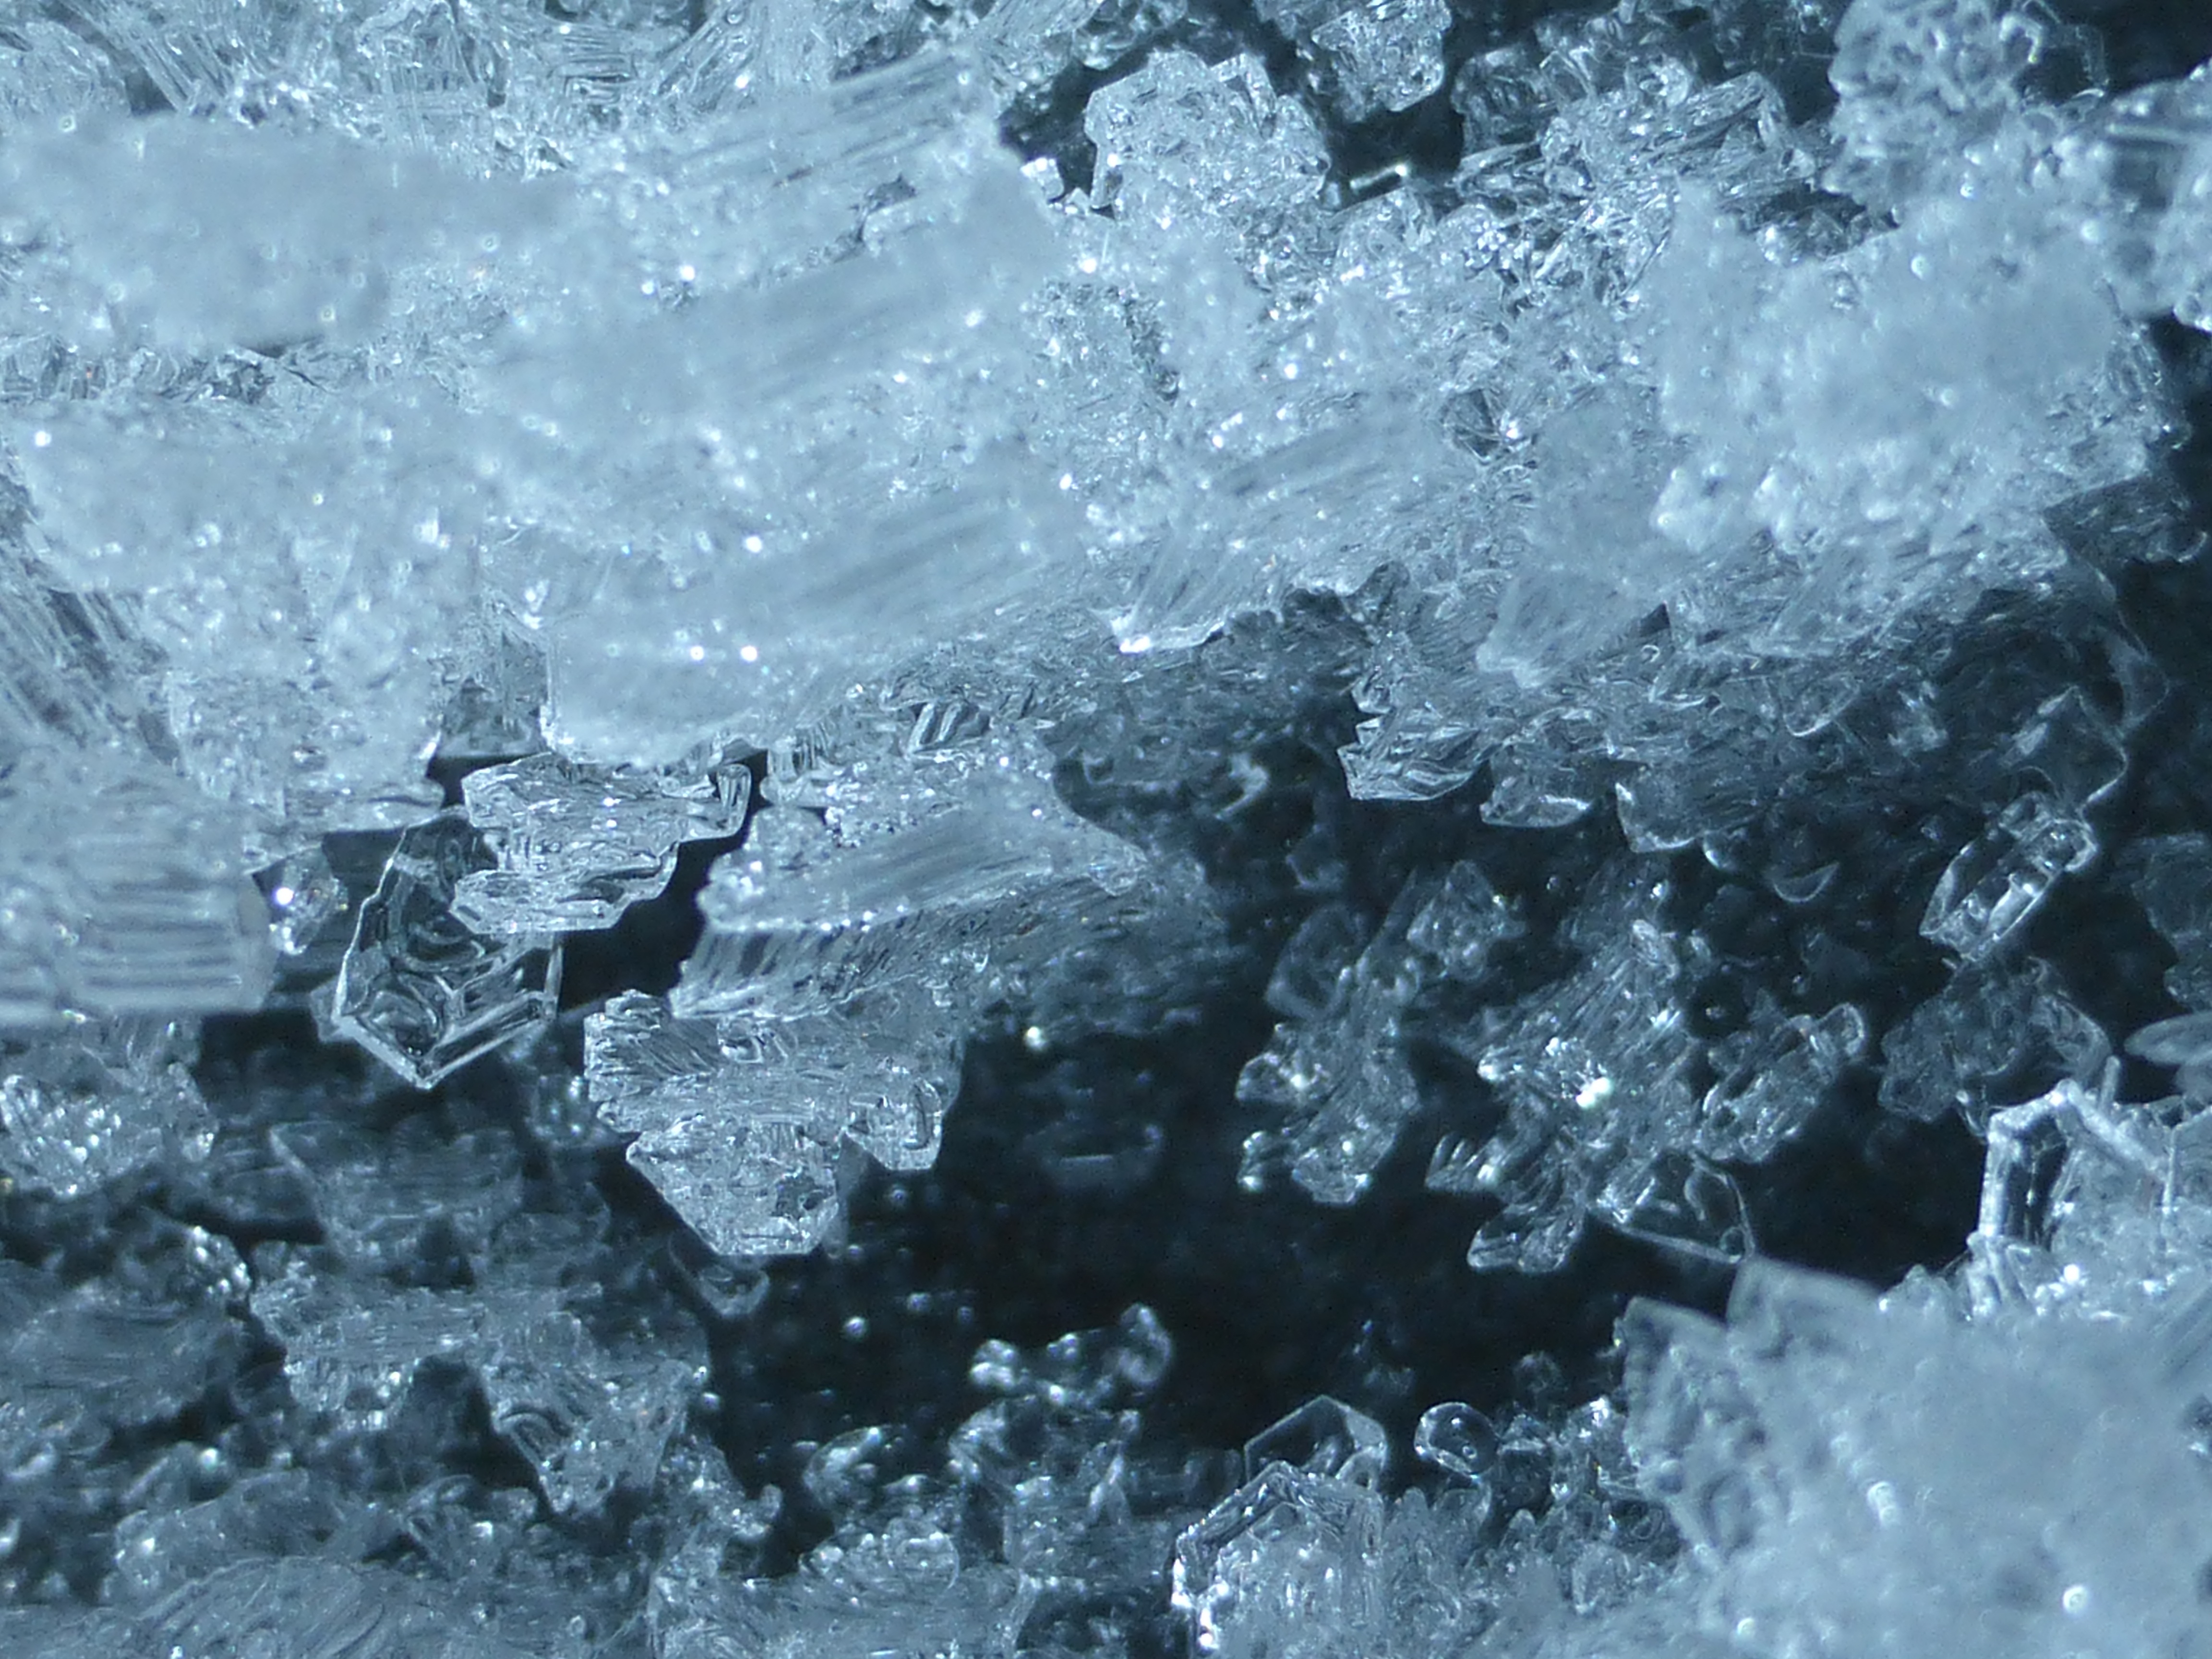
water, nature, snow, cold, winter, wave, frost, ice, reflection, weather, cool, icy, crystal, melting, freezing, geological phenomenon